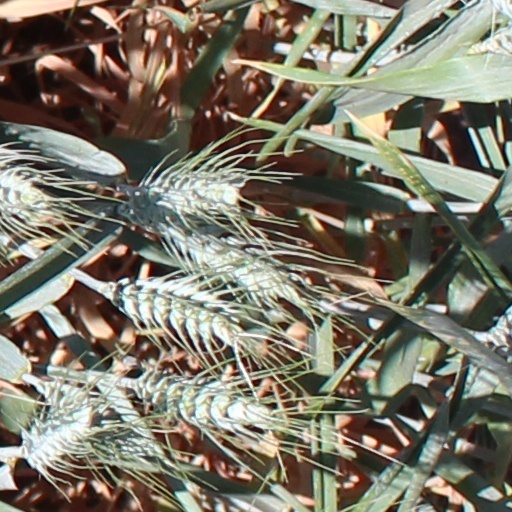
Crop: wheat